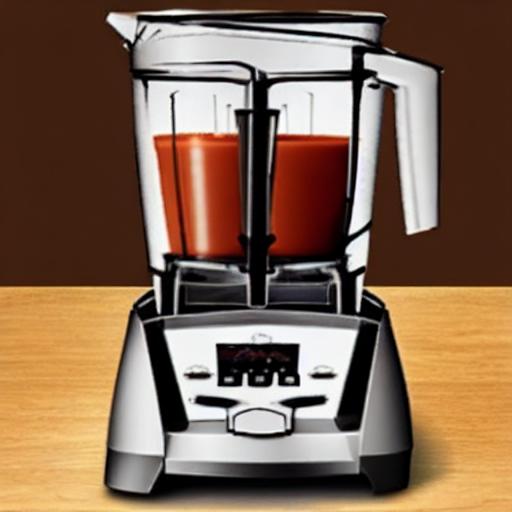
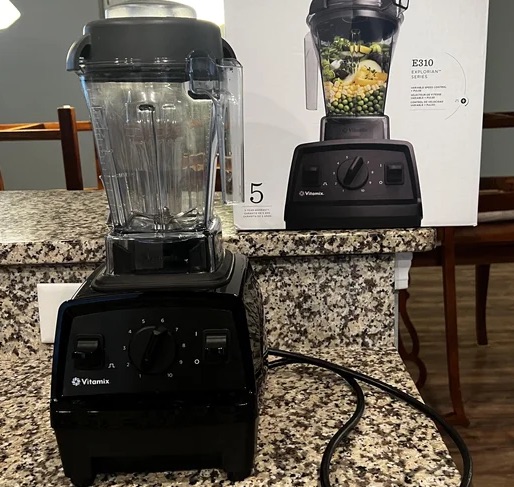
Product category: items_blender
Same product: no